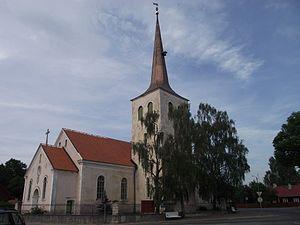
Paide est une ville et le chef-lieu du comté de Järva en Estonie. Paide est entouré par la commune de Paide dont la ville ne fait pas partie.